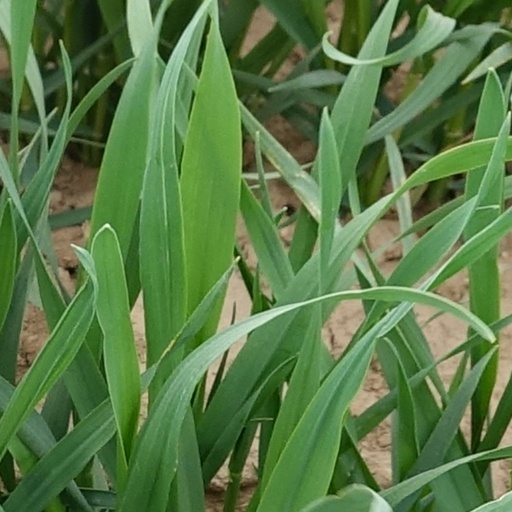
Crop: wheat